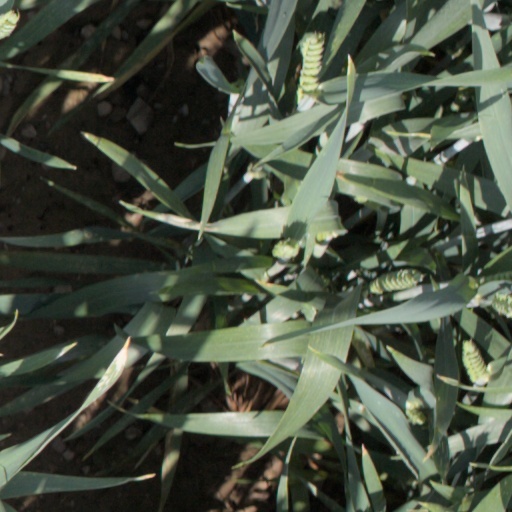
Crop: wheat